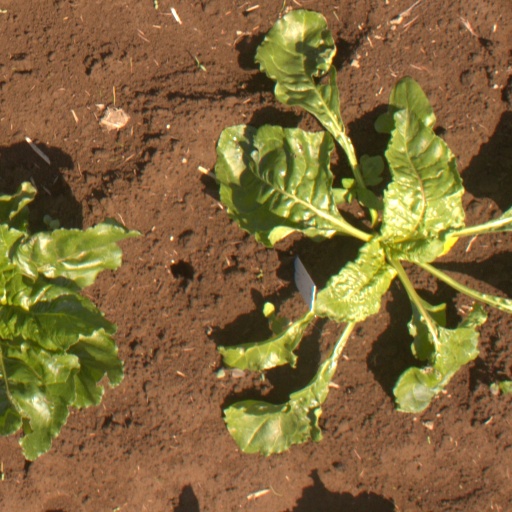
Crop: sugar beet